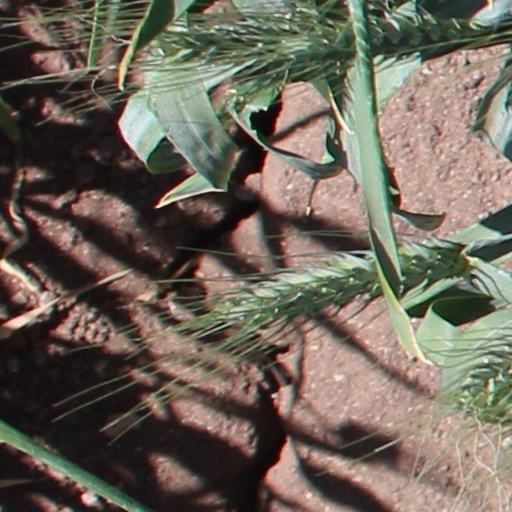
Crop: wheat